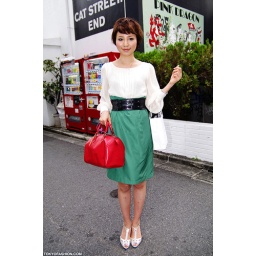
A cute Japanese girl carrying a red bag standing in front of a sign that says &amp;quot;Cat Street End&amp;quot; in Shibuya.